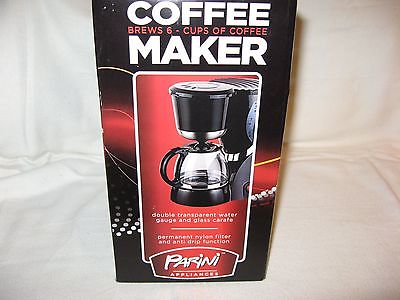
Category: coffee maker